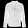
Label: Coat